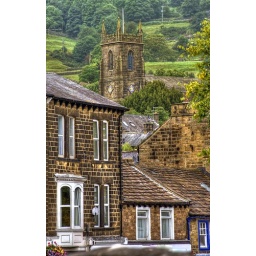
The church, viewed from the bridge over the river Nidd